Thomas Forstner

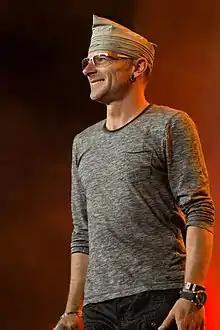
Thomas Forstner in 2015

Thomas Forstner (born December 3, 1969, in Deutsch-Wagram, Lower Austria) is a singer who has represented Austria in the Eurovision Song Contest twice. In 1989 he performed "" ("Only A Song") in Lausanne, giving Austria the fifth place — their highest position since their last win in 1966 and until Austria's win in 2014. Forstner was selected to represent Austria again in Rome in 1991. His entry, "Venedig im Regen" ("Venice in the Rain") came in last at 22nd, failing to score a single point.